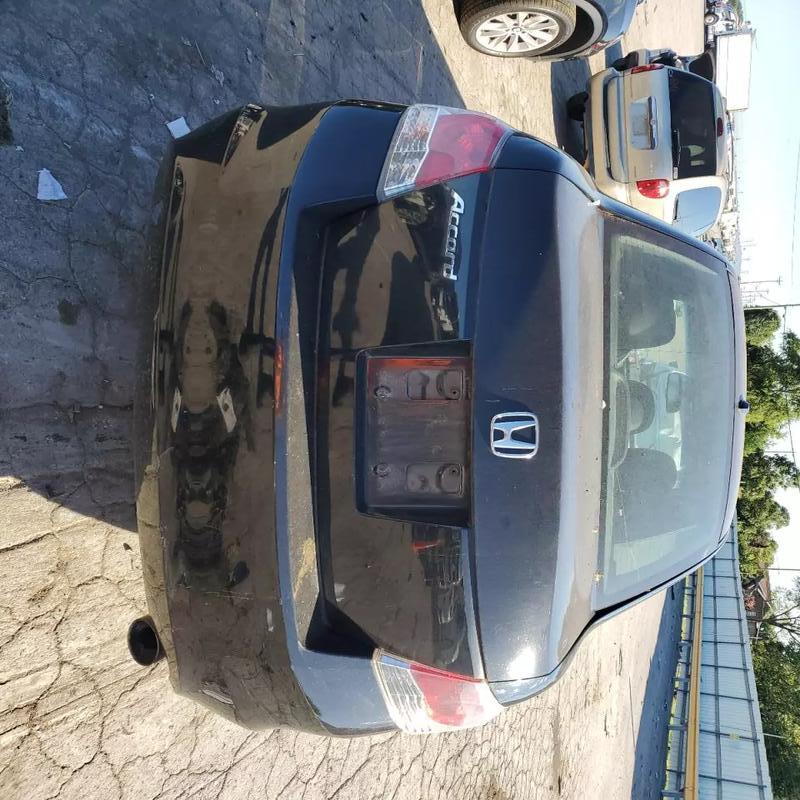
Aucun dommage détecté.
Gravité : aucun